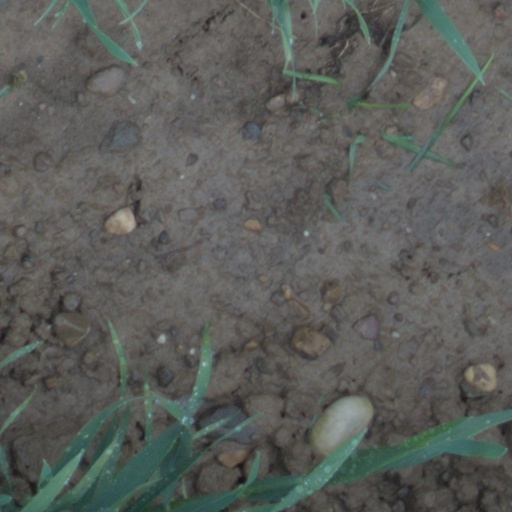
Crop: wheat